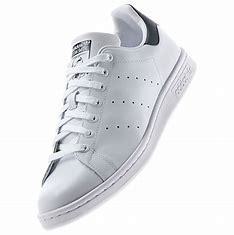
Brand: adidas
Model: Originals Stan Smith